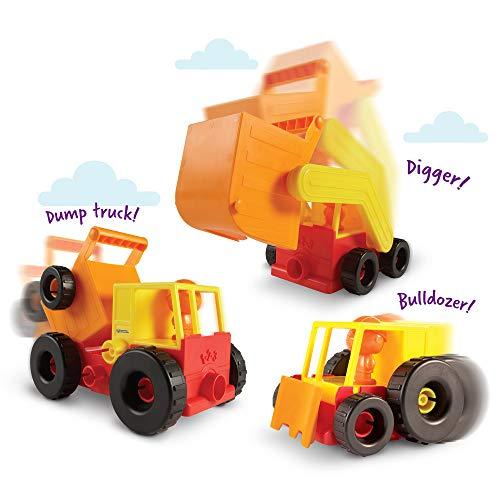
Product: Learning Resources 1-2-3 Build It! Construction Crew, Bulldozer, Digger, Dump Truck, STEM, Imaginative Play, 16 Pieces, Ages 2+
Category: Toys & Games | Building Toys | Building Sets
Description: ENGINEER three times the fun when you build and rebuild a bulldozer, digger, or dump truck.
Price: $22.25
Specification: ProductDimensions:10x4.2x11.5inches|ItemWeight:3.52ounces|ShippingWeight:1.51pounds(Viewshippingratesandpolicies)|ASIN:B07P6MFT6Y|Itemmodelnumber:LER2868|Manufacturerrecommendedage:36months-15years